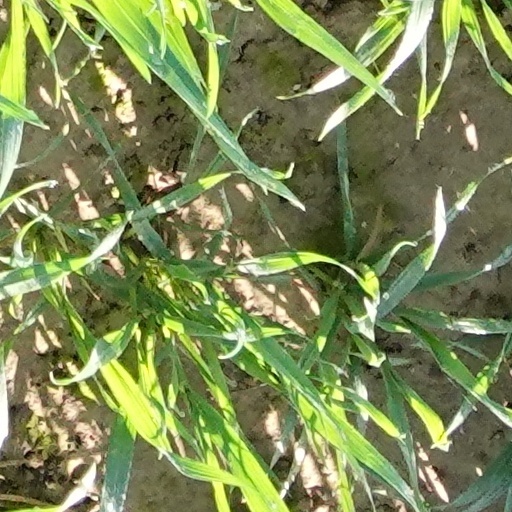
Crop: wheat